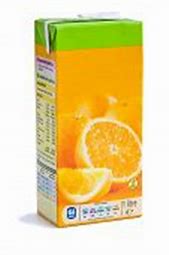
Waste category: cardboard